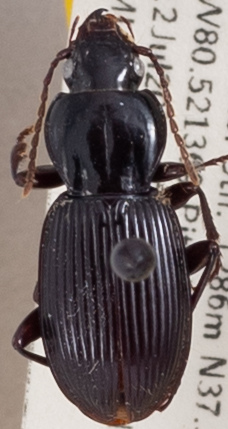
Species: Pterostichus tristis
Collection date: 2022-07-12
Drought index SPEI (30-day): -0.348
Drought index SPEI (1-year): -0.9
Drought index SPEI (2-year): -0.39